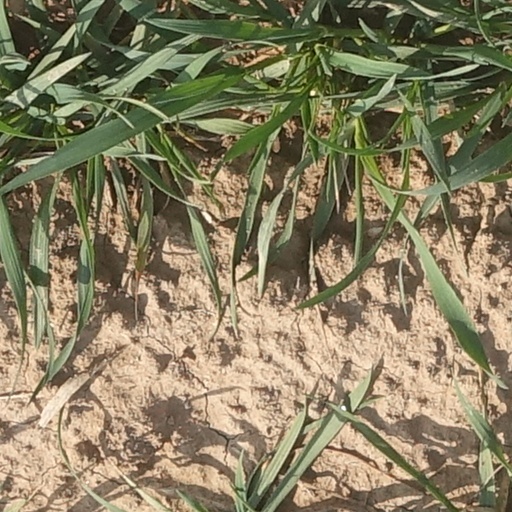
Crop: wheat